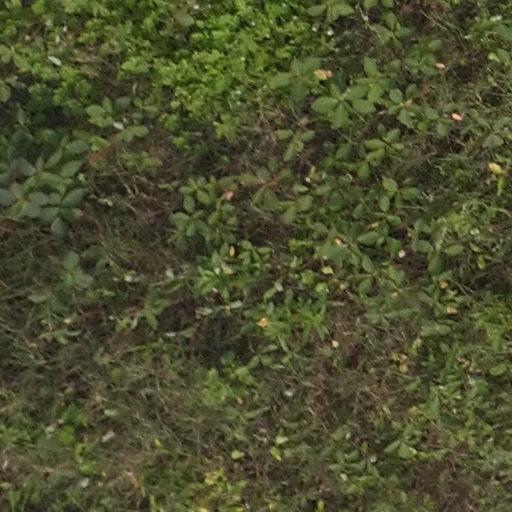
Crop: maize; corn